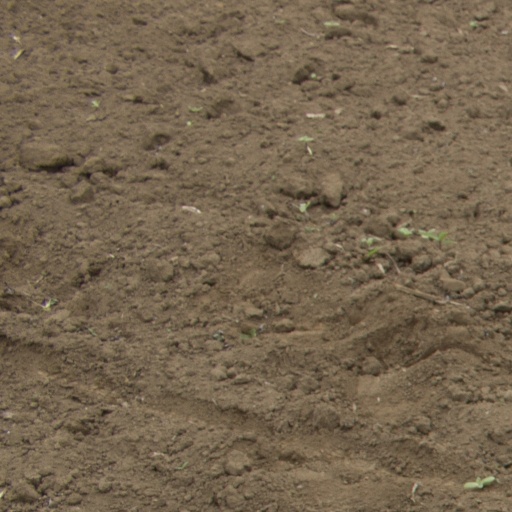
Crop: Jerusalem artichoke